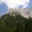
Label: mountain